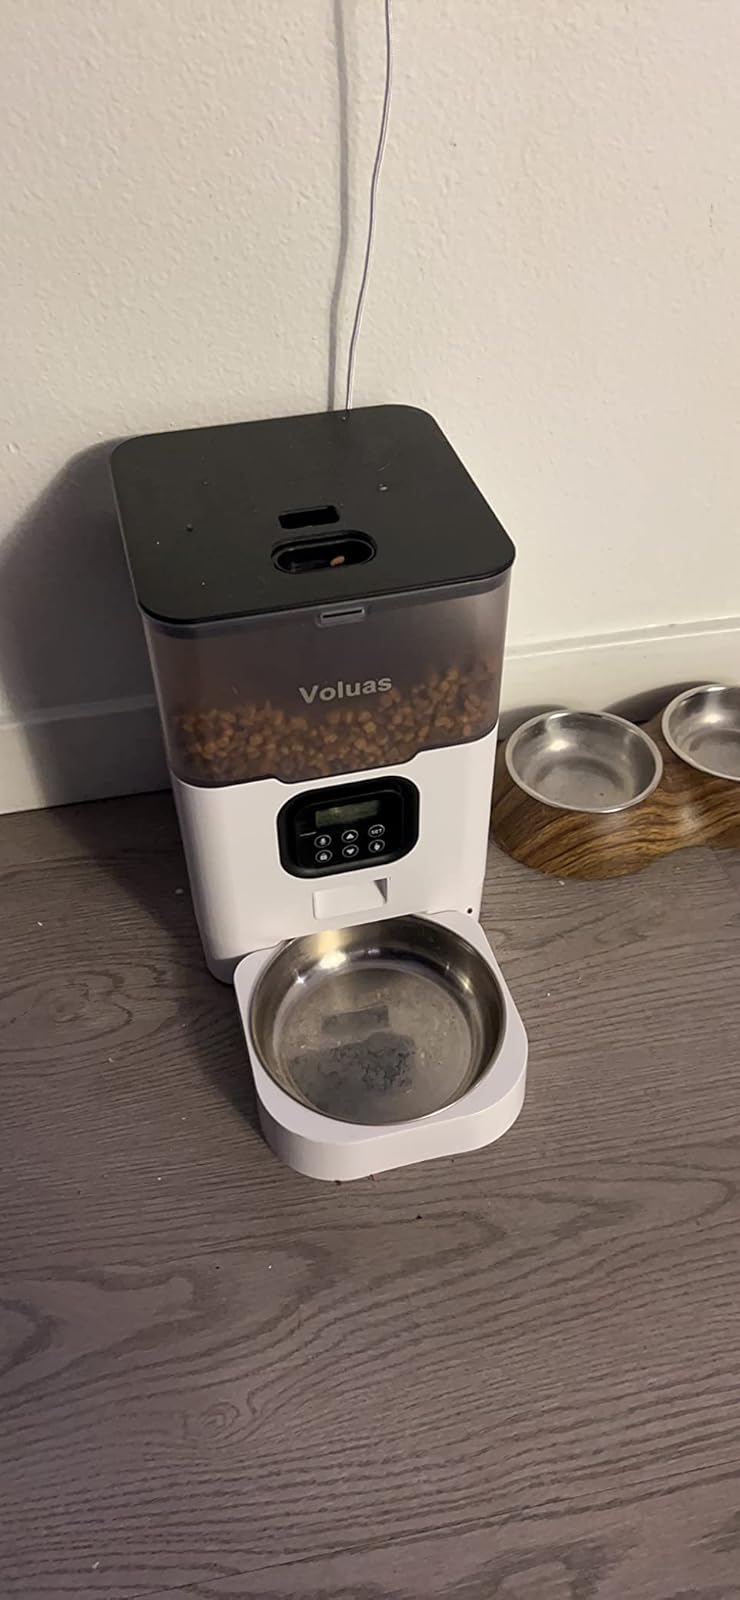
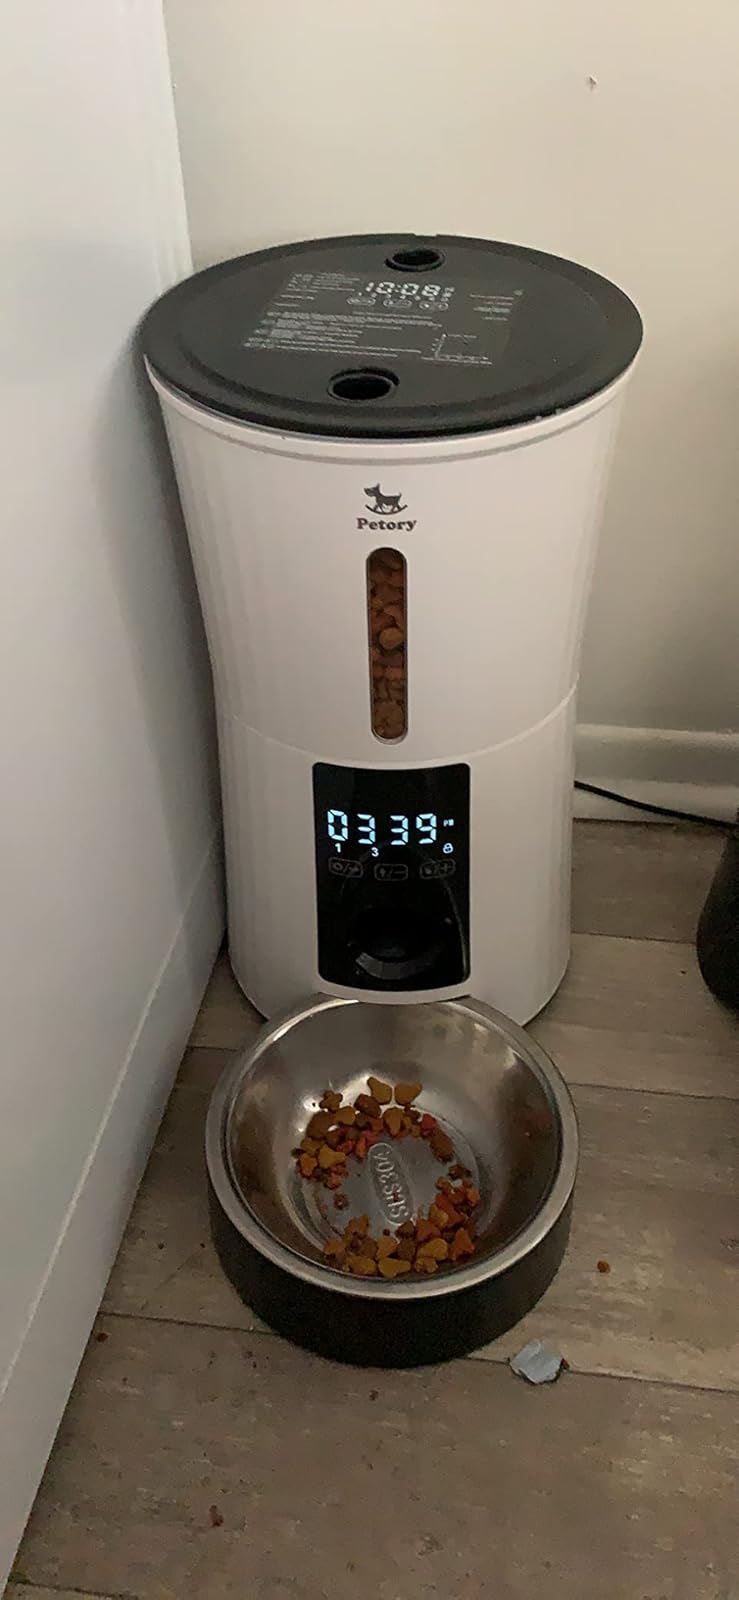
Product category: items_feeder
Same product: no